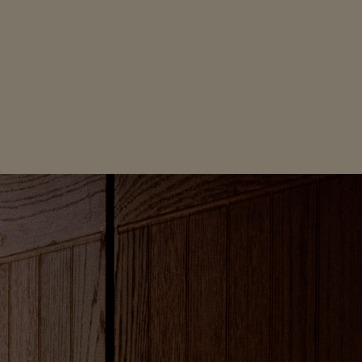
Material: wood